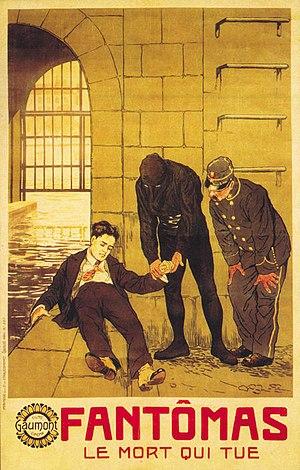
Le Mort qui tue (1913), affiche du troisième film adapté de la saga Fantômas par Louis Feuillade d'après le roman éponyme de Pierre Souvestre &amp
Le Mort qui tue est un film d'aventures français de Louis Feuillade, sorti en 1913.